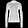
Label: Pullover